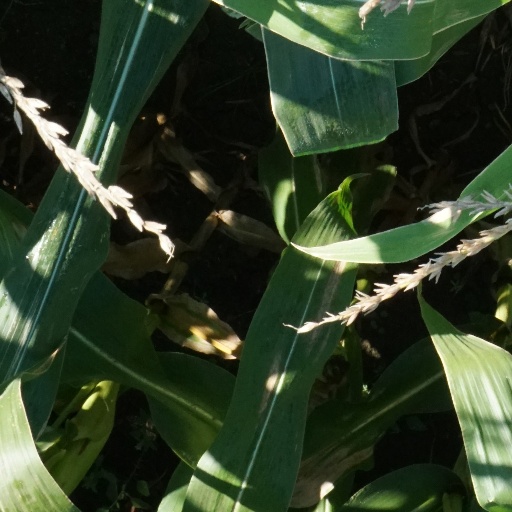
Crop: maize; corn